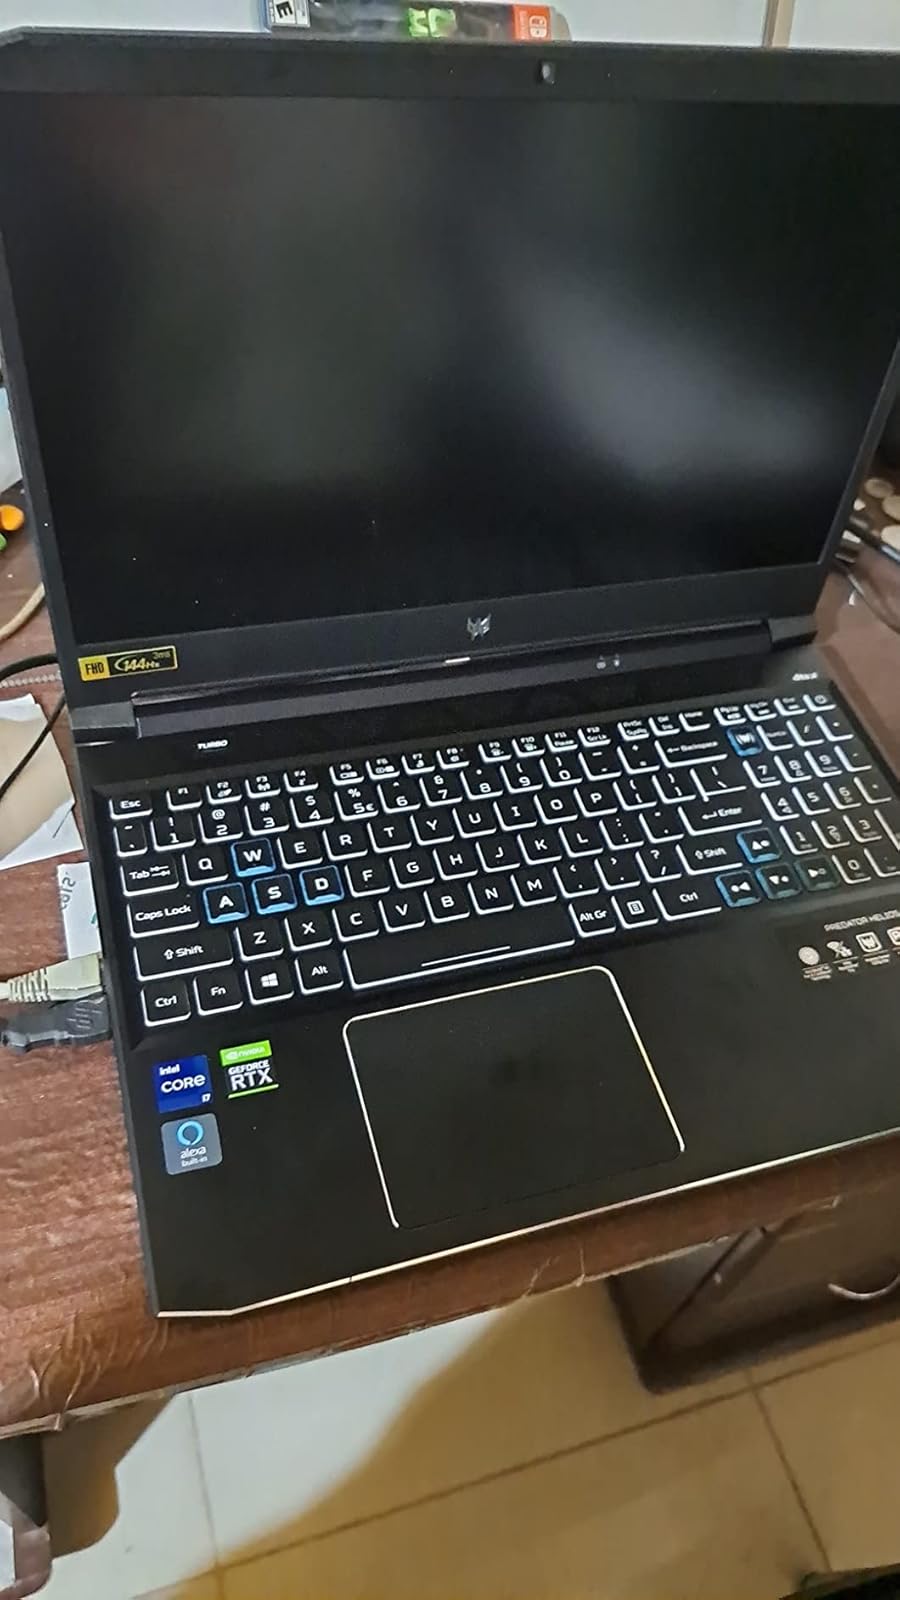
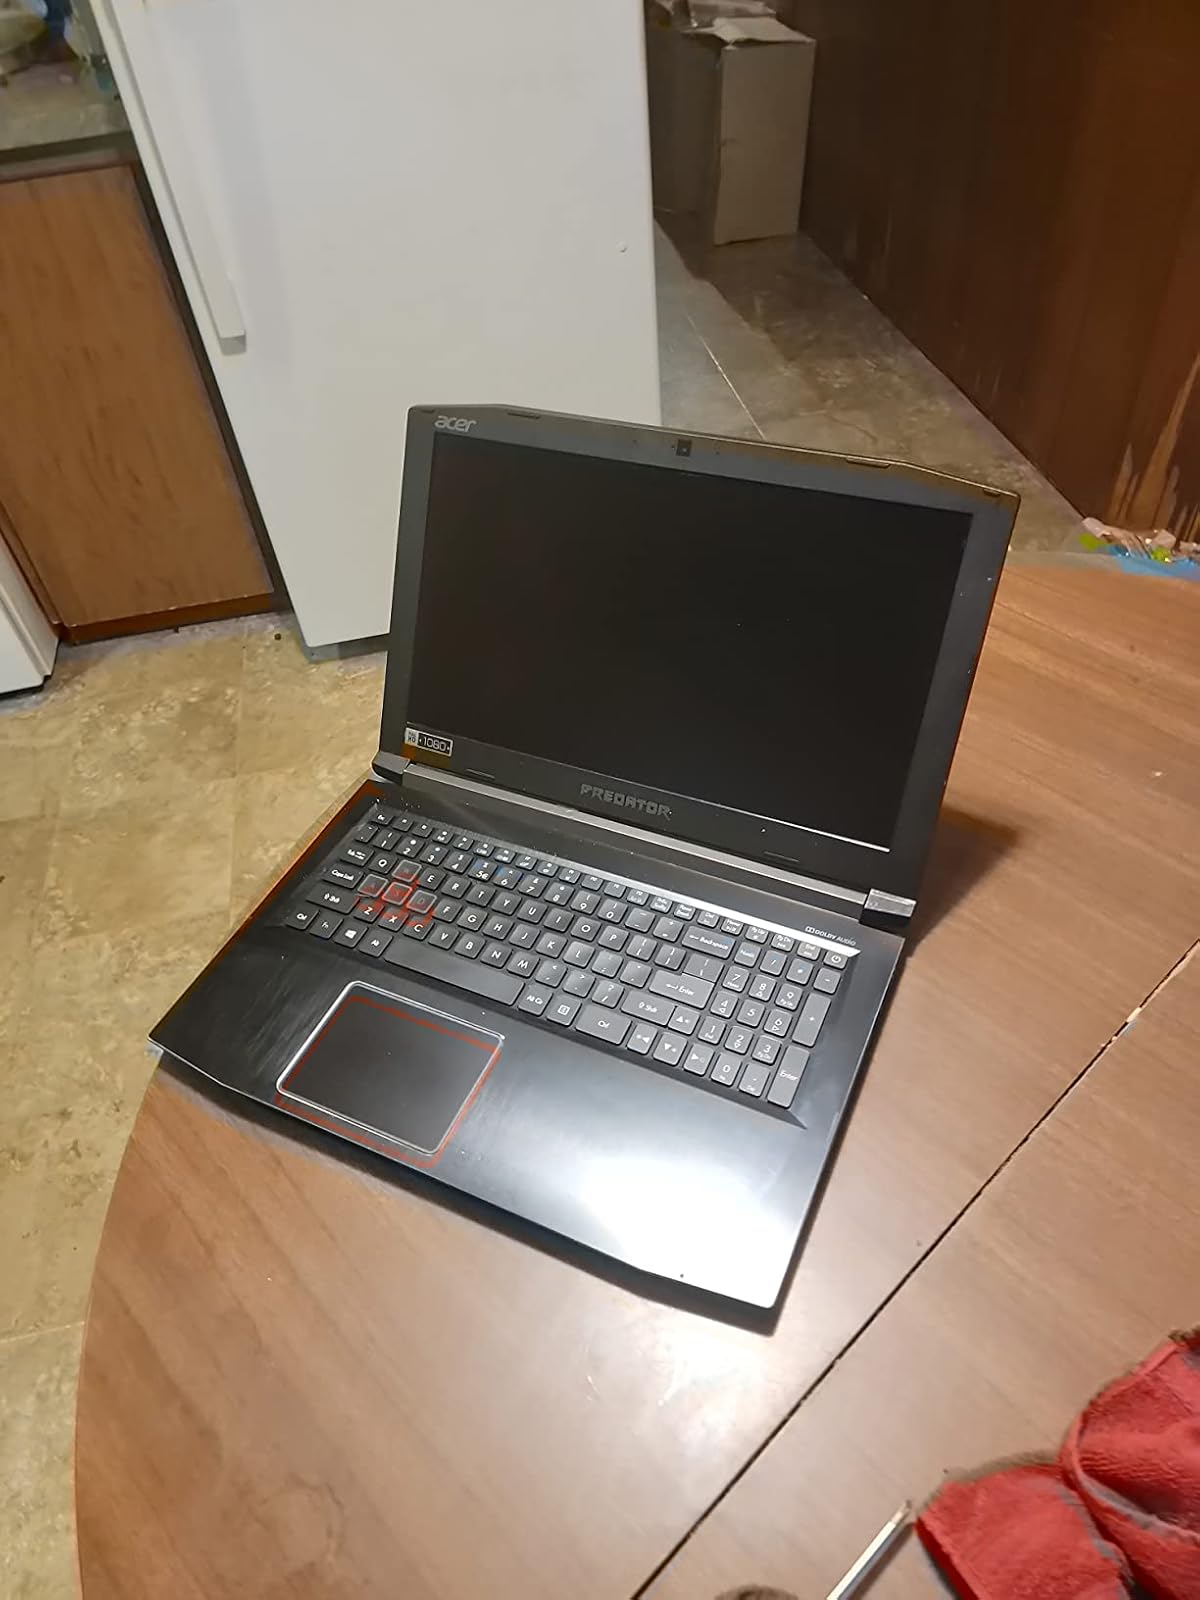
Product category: laptop
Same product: no